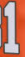
Number: 1